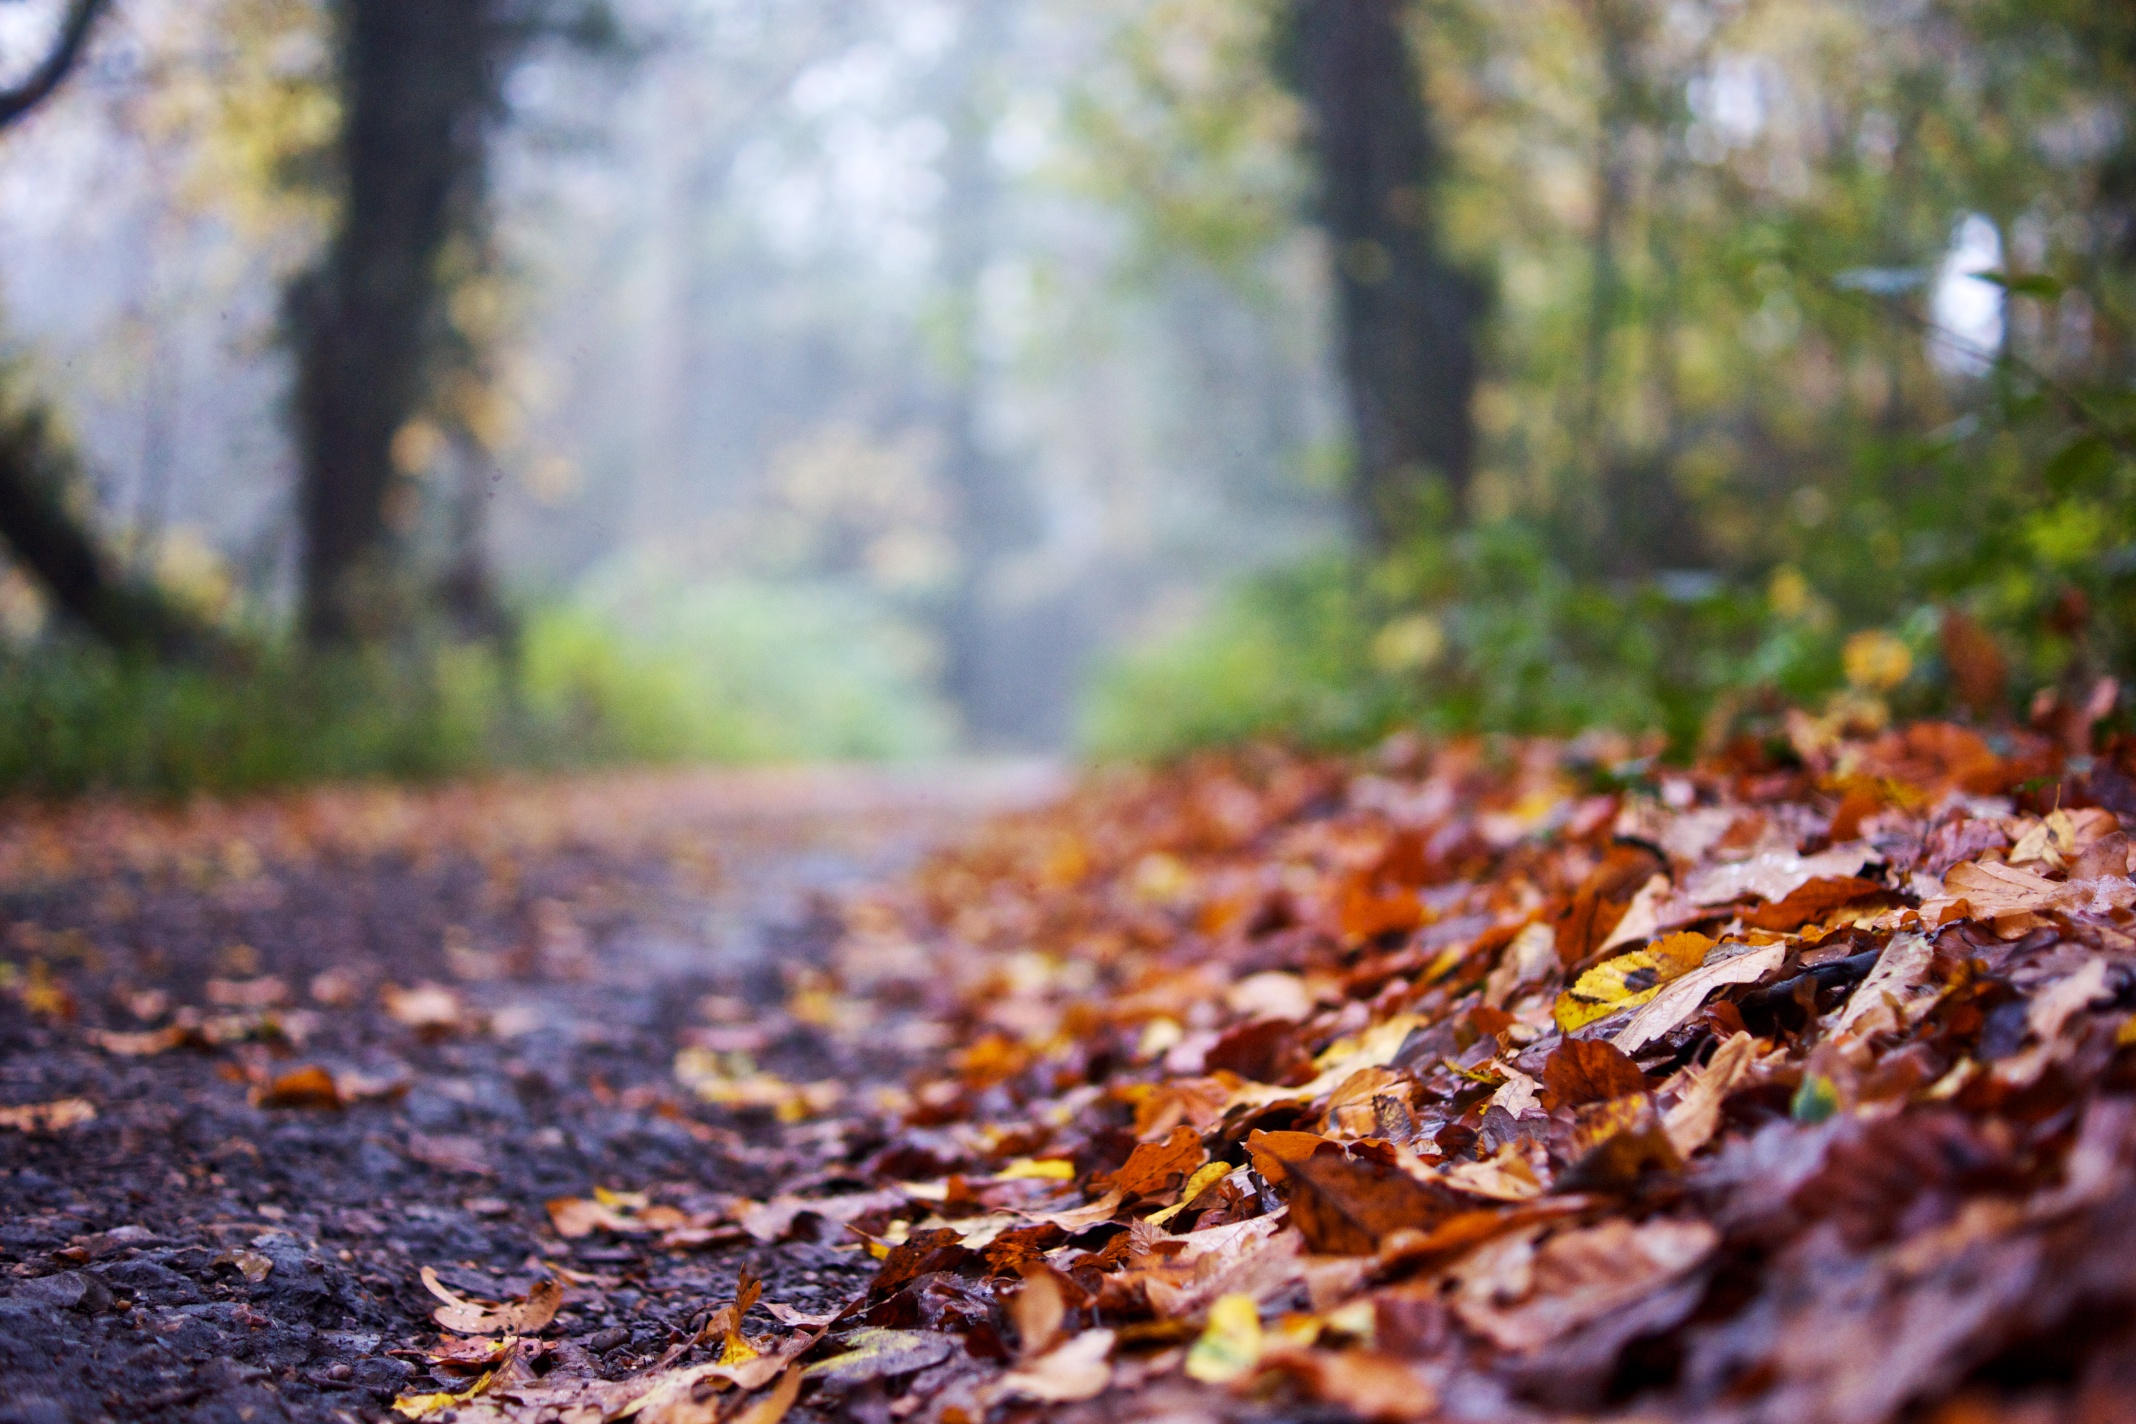
tree, nature, forest, grass, branch, plant, sunlight, morning, leaf, autumn, haze, soil, season, colors, 35mm, misty, deciduous, sony, low, woodland, habitat, apsley, a700, shendish, natural environment, woody plant